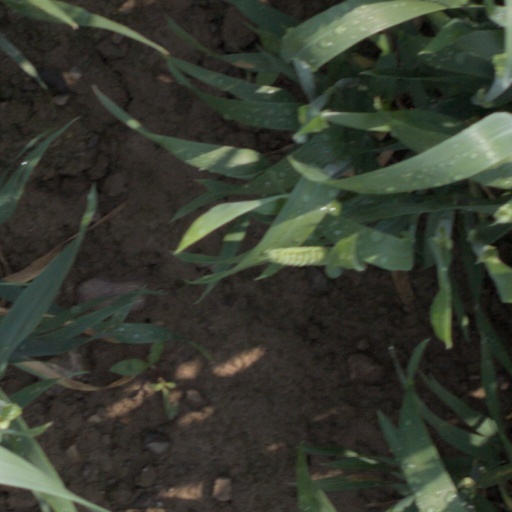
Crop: wheat